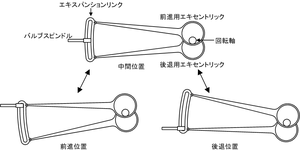
La Distribution Stephenson est un modèle de distribution de vapeur qui était largement utilisé dans le monde entier sur tous les types de machine à vapeur. Il tire son nom de Robert Stephenson mais fut en réalité inventé par ses employés.